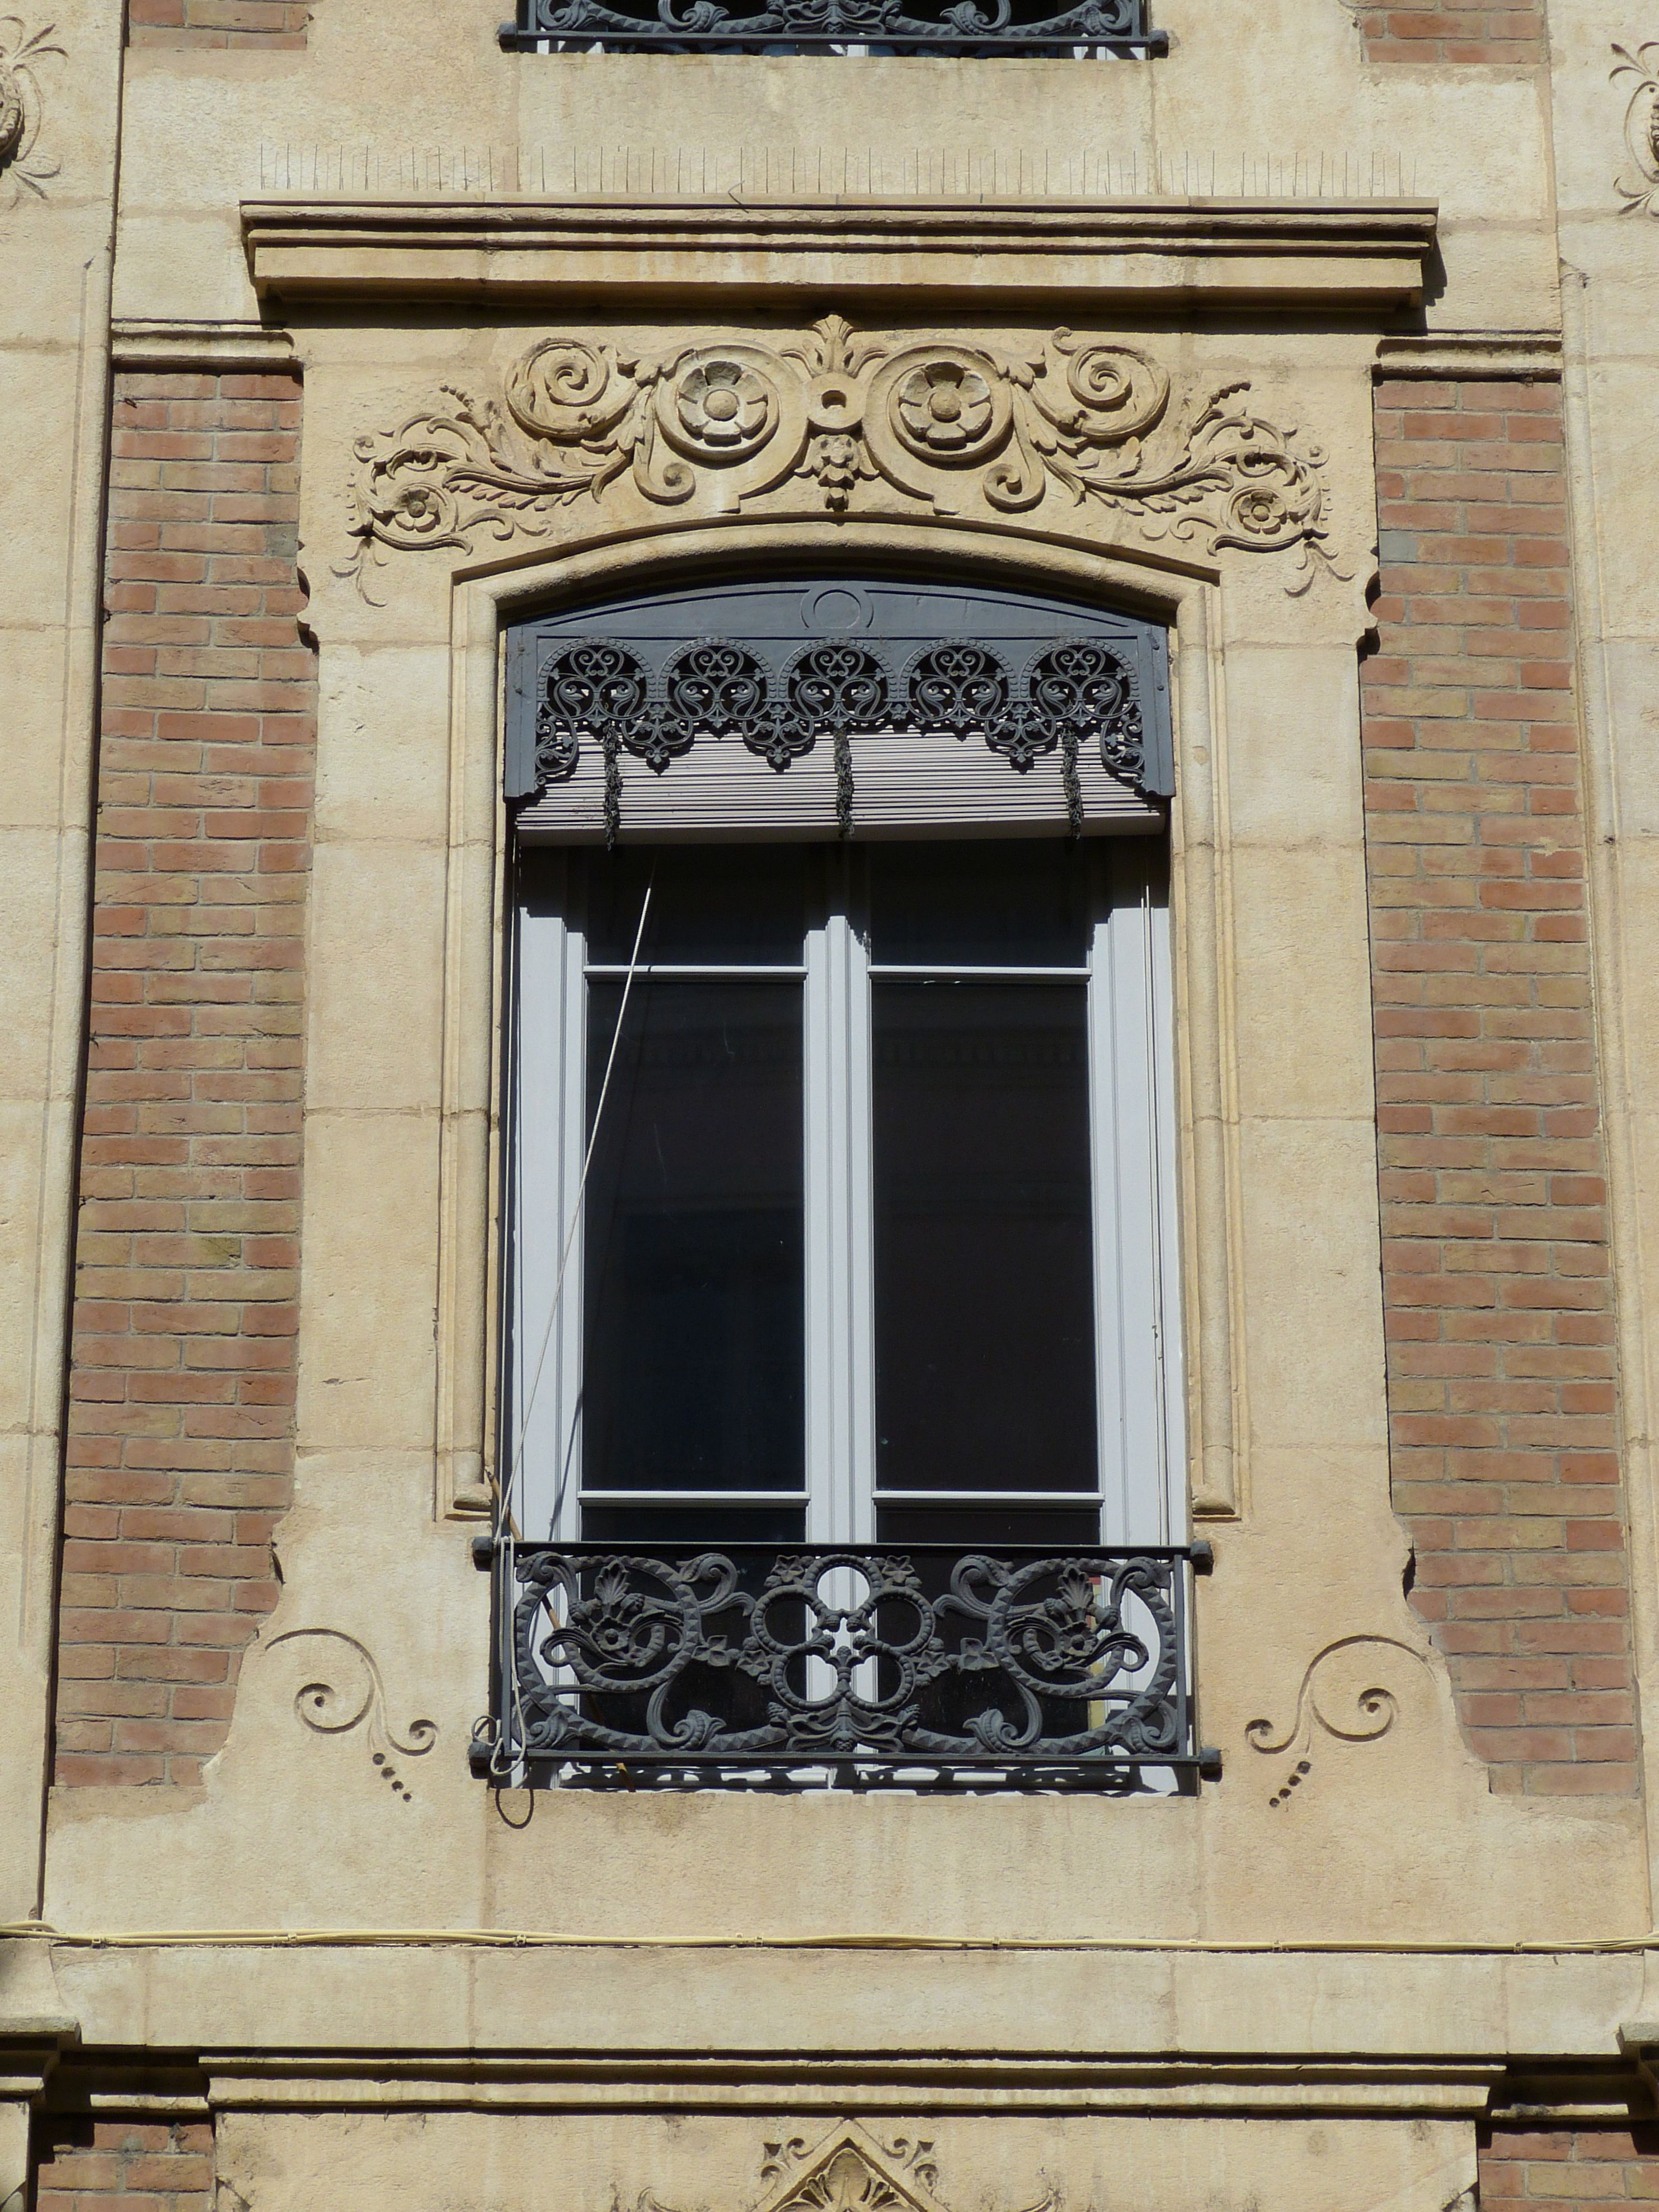
architecture, window, building, city, balcony, france, arch, facade, door, world heritage, old town, unesco, art nouveau, historically, lyon, wrought iron, unesco world heritage site